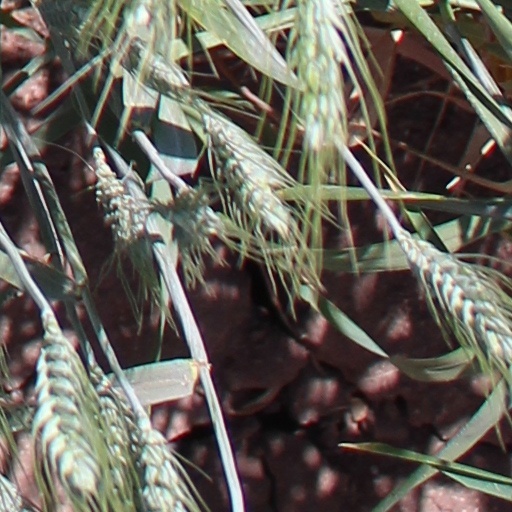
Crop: wheat